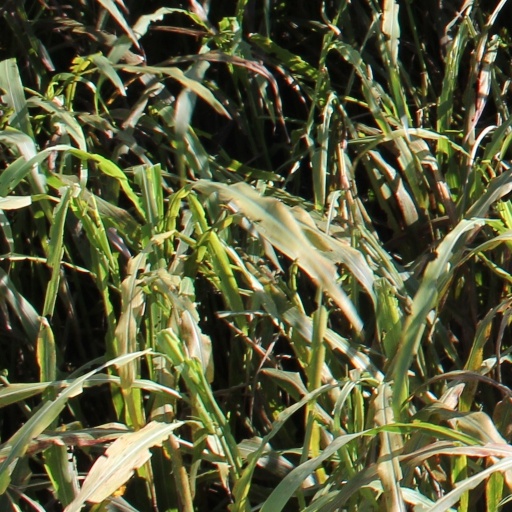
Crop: sorghum